Weston-on-the-Green

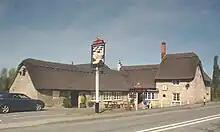
The Chequers public house

Weston-on-the-Green has two public houses: The Chequers controlled by Fuller's Brewery and The Ben Jonson gastropub controlled by Punch Taverns.